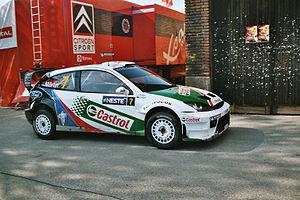
Markko Märtin, né le 10 novembre 1975, est un pilote de rallye estonien.